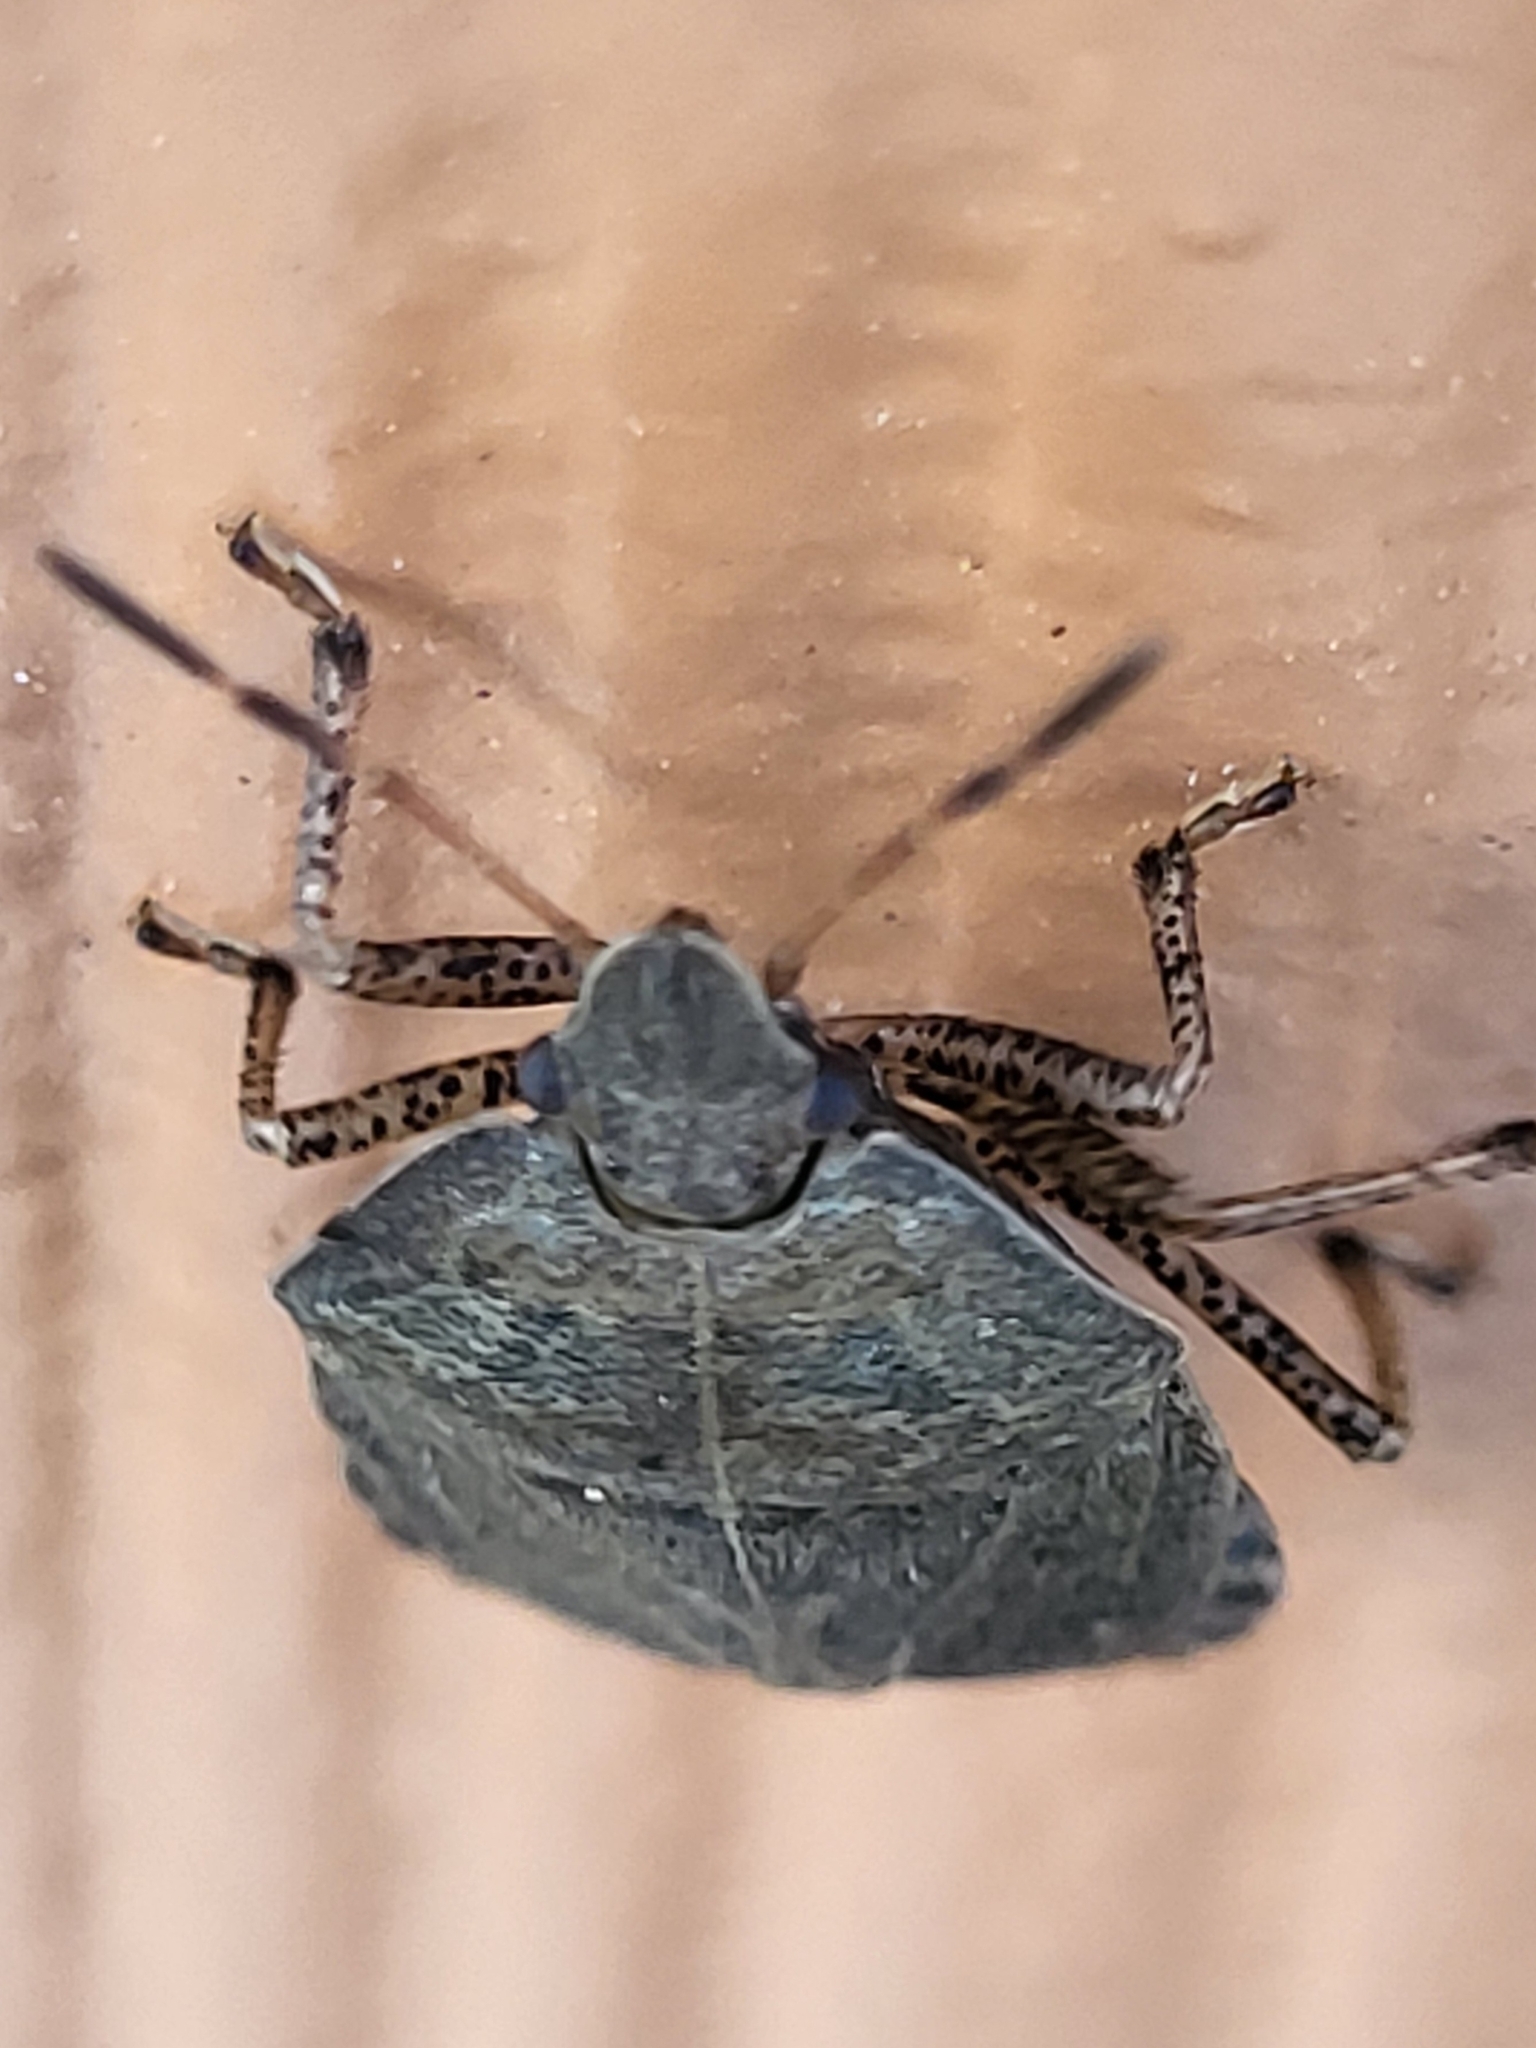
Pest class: stink_bug